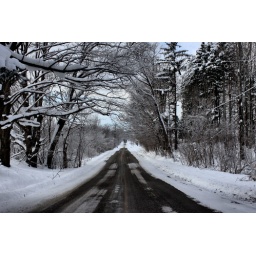
yes I stood in the street to get the shot...hey its a country road